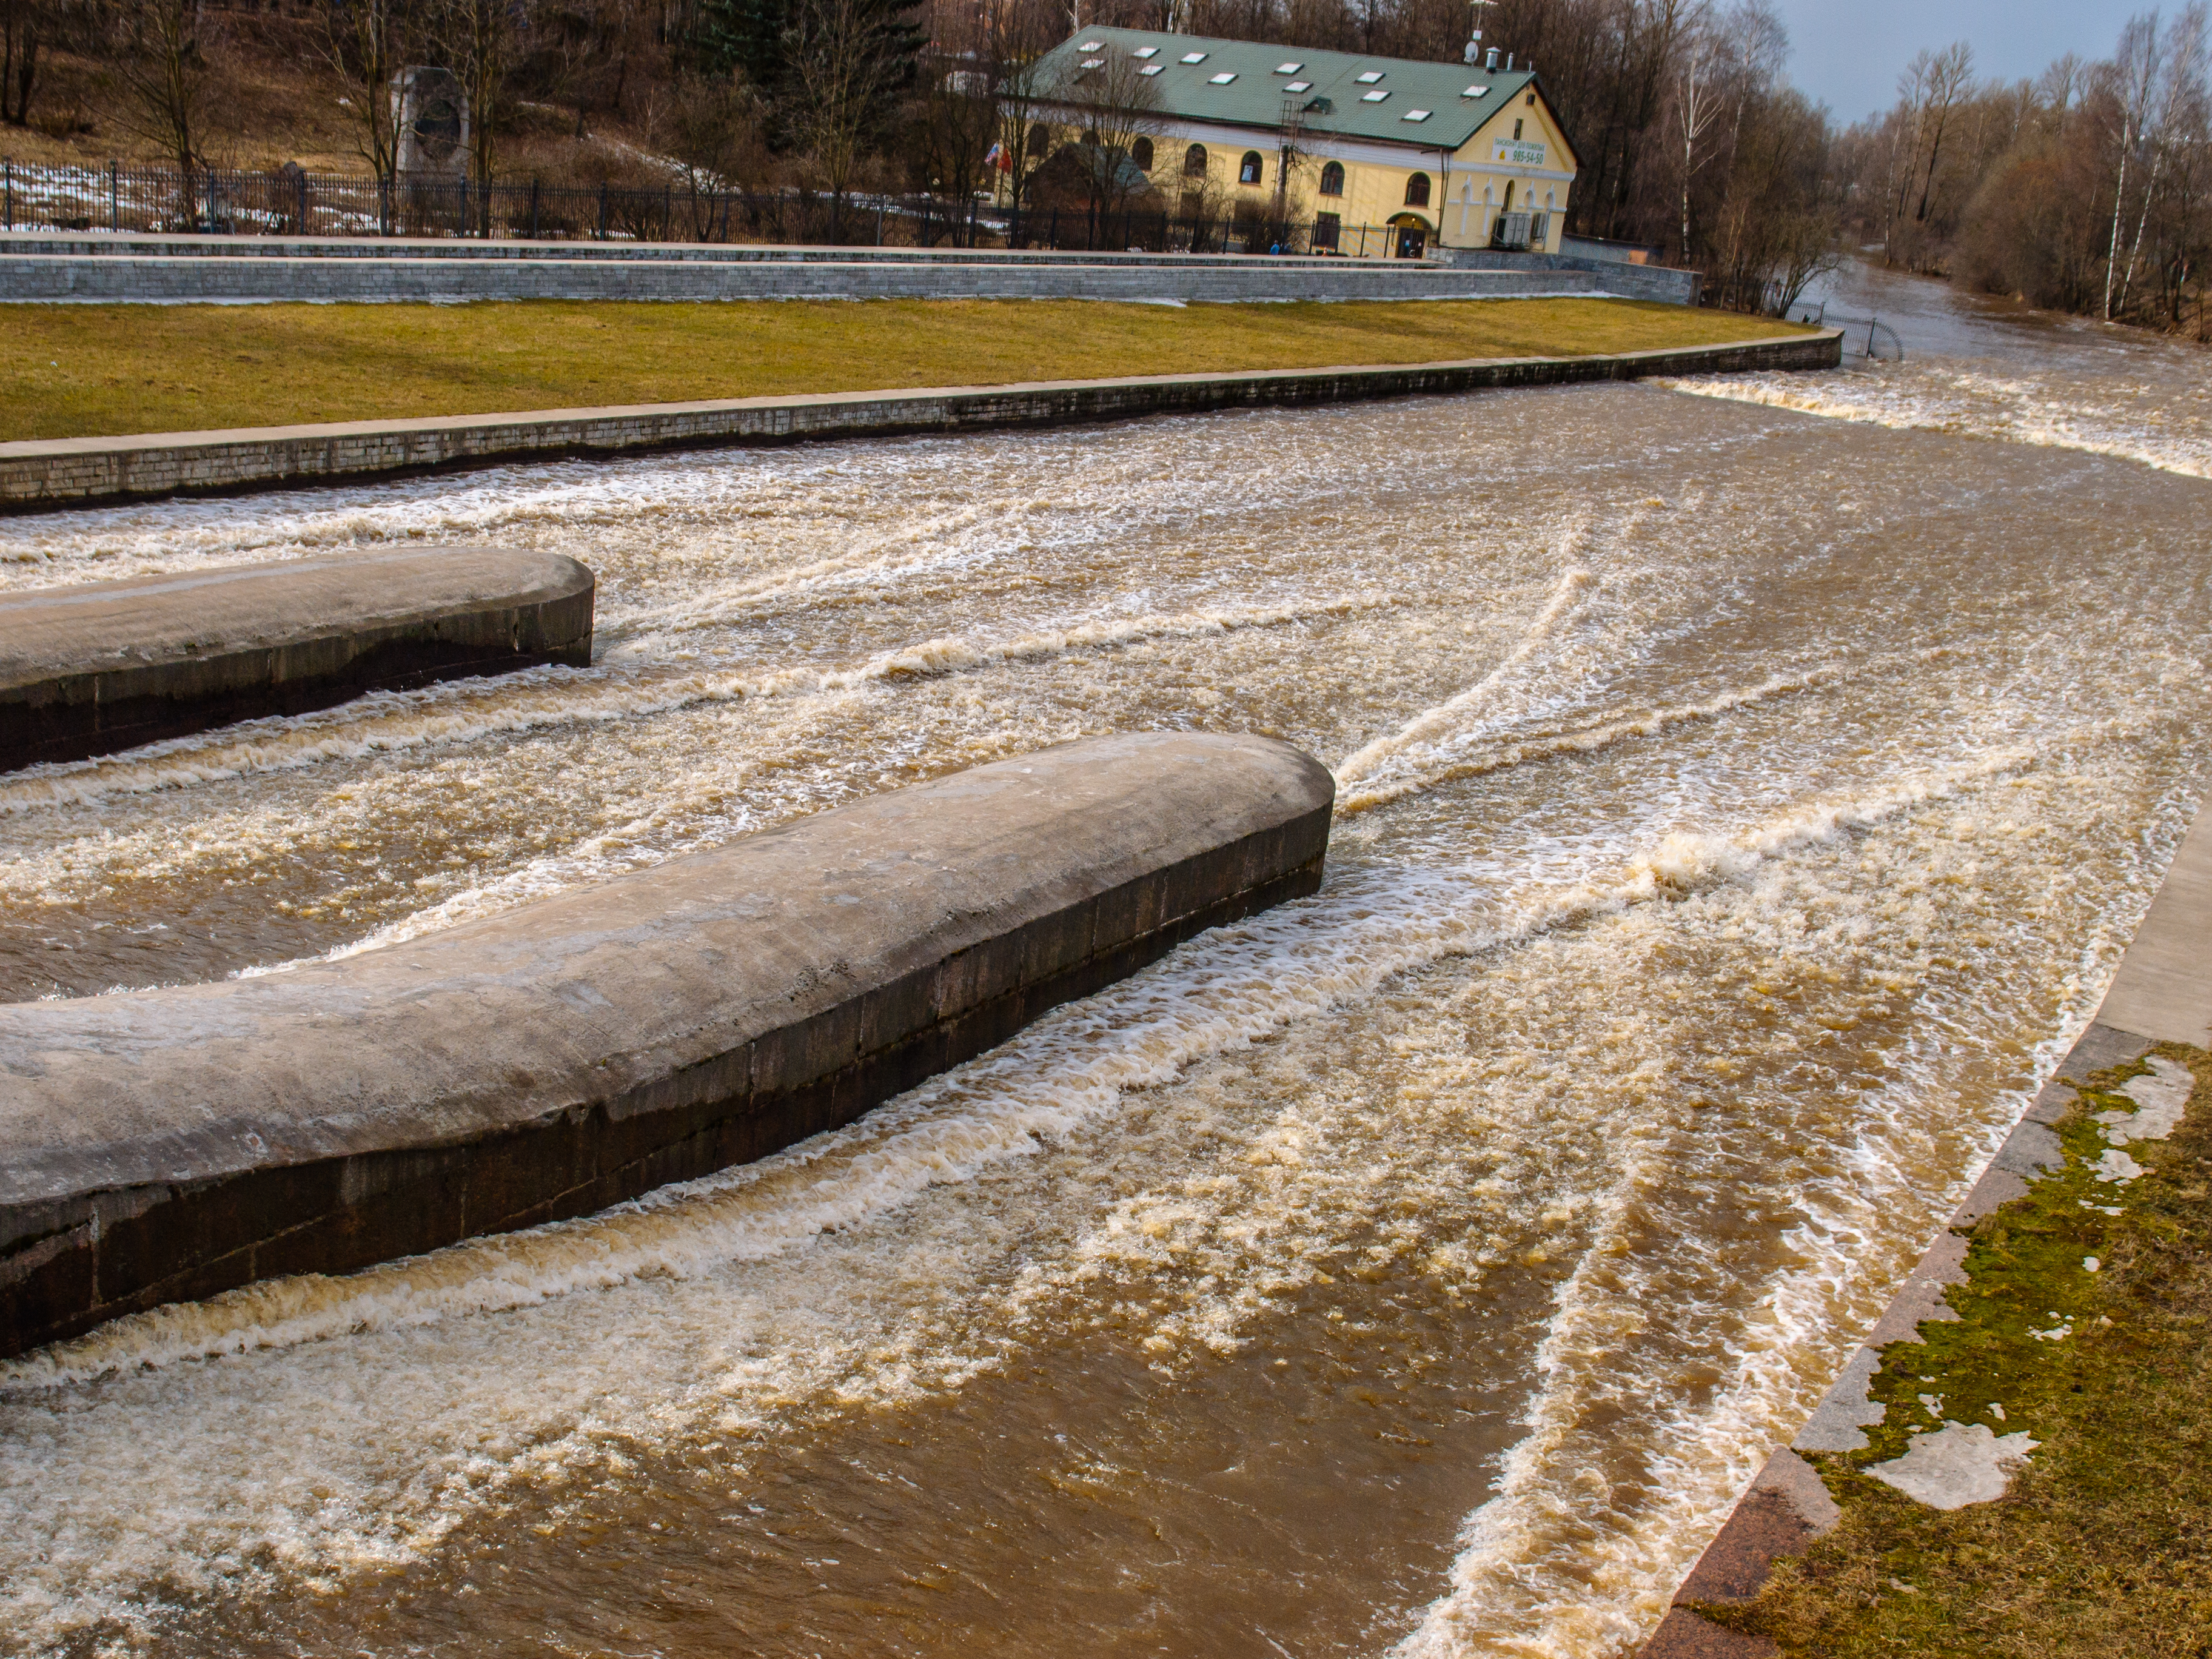
images, water resources, water, tree, road surface, natural landscape, plant, asphalt, sky, watercourse, automotive tire, grass, freezing, road, landscape, wood, building, window, field, soil, winter, rock, wind wave, reflection, reservoir, dirt road, horizon, stream, house, river